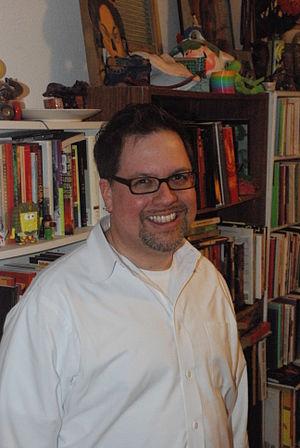
Lawrence La Fountain-Stokes est un écrivain, professeur et acteur portoricain gay né le 10 avril 1968 à San Juan. Il est plus connu sous le nom de Larry La Fountain.